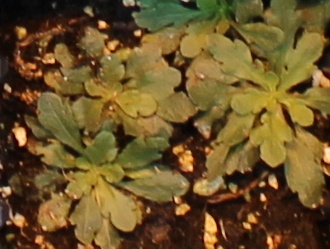
Label: Horseweed